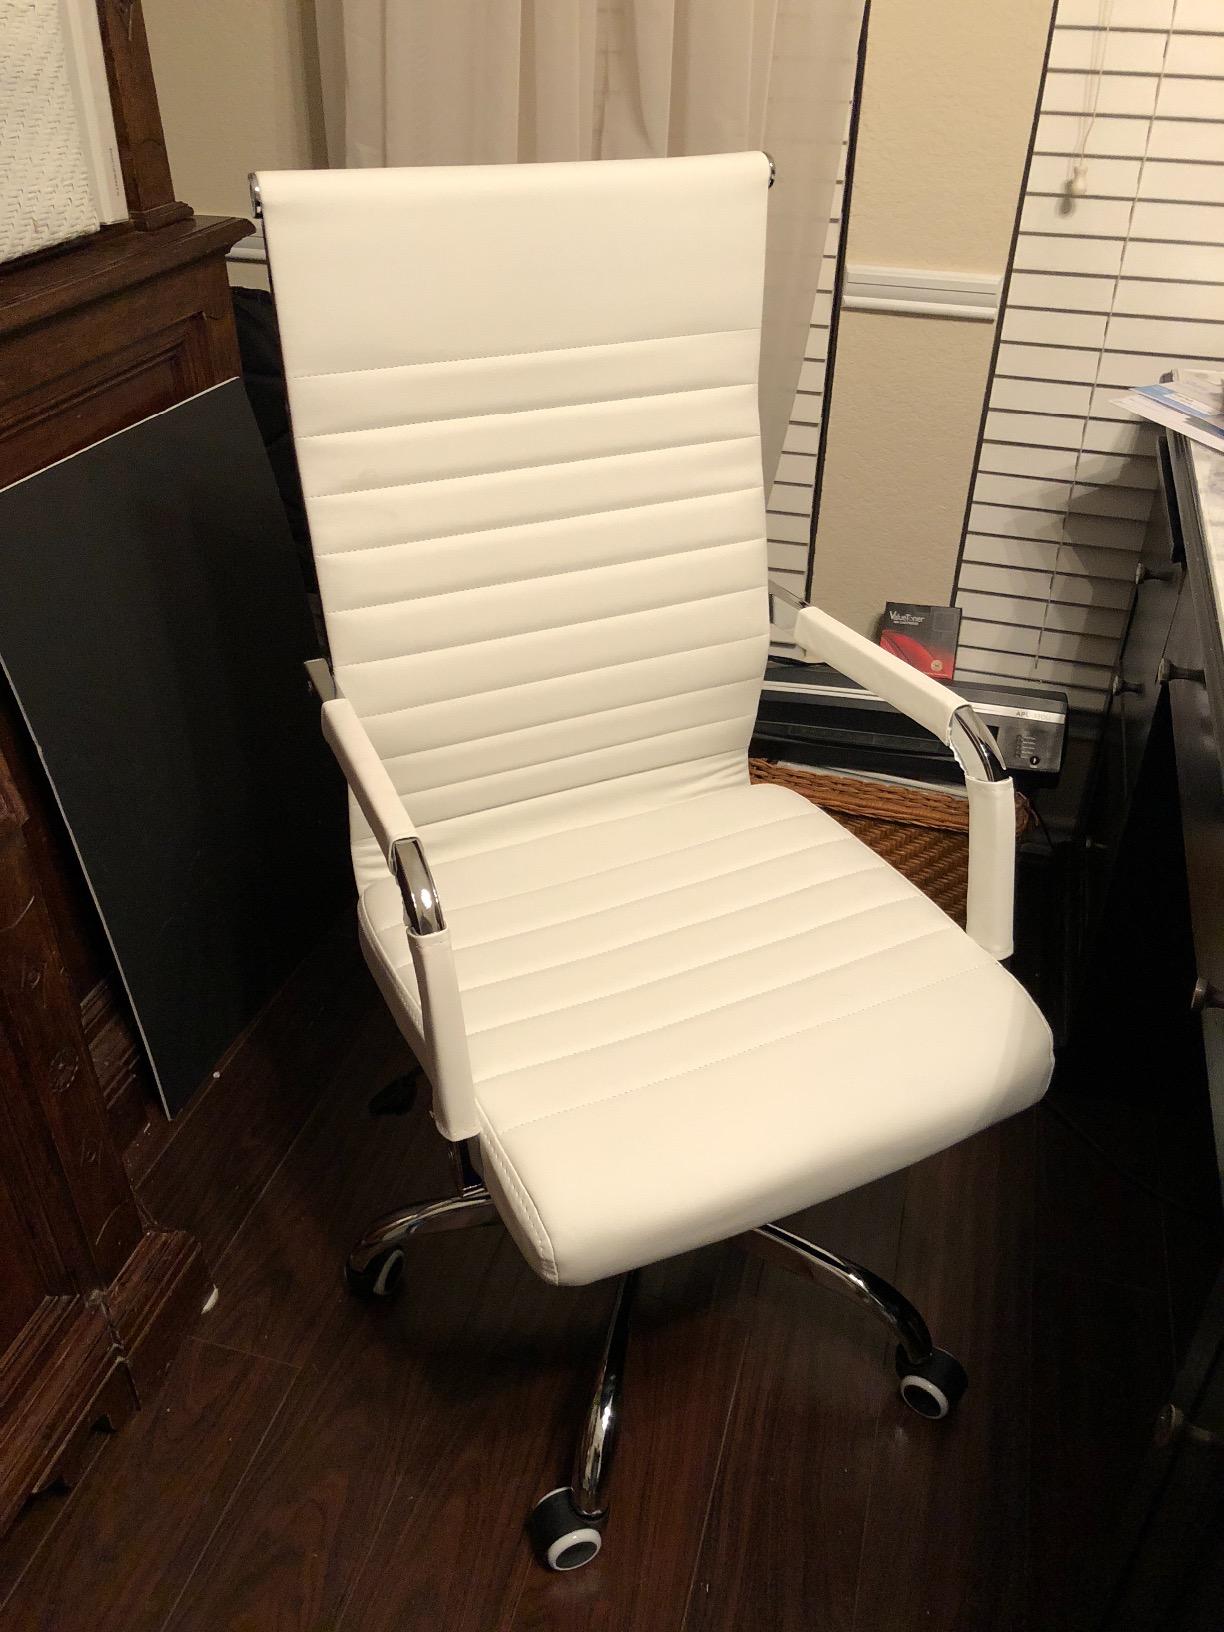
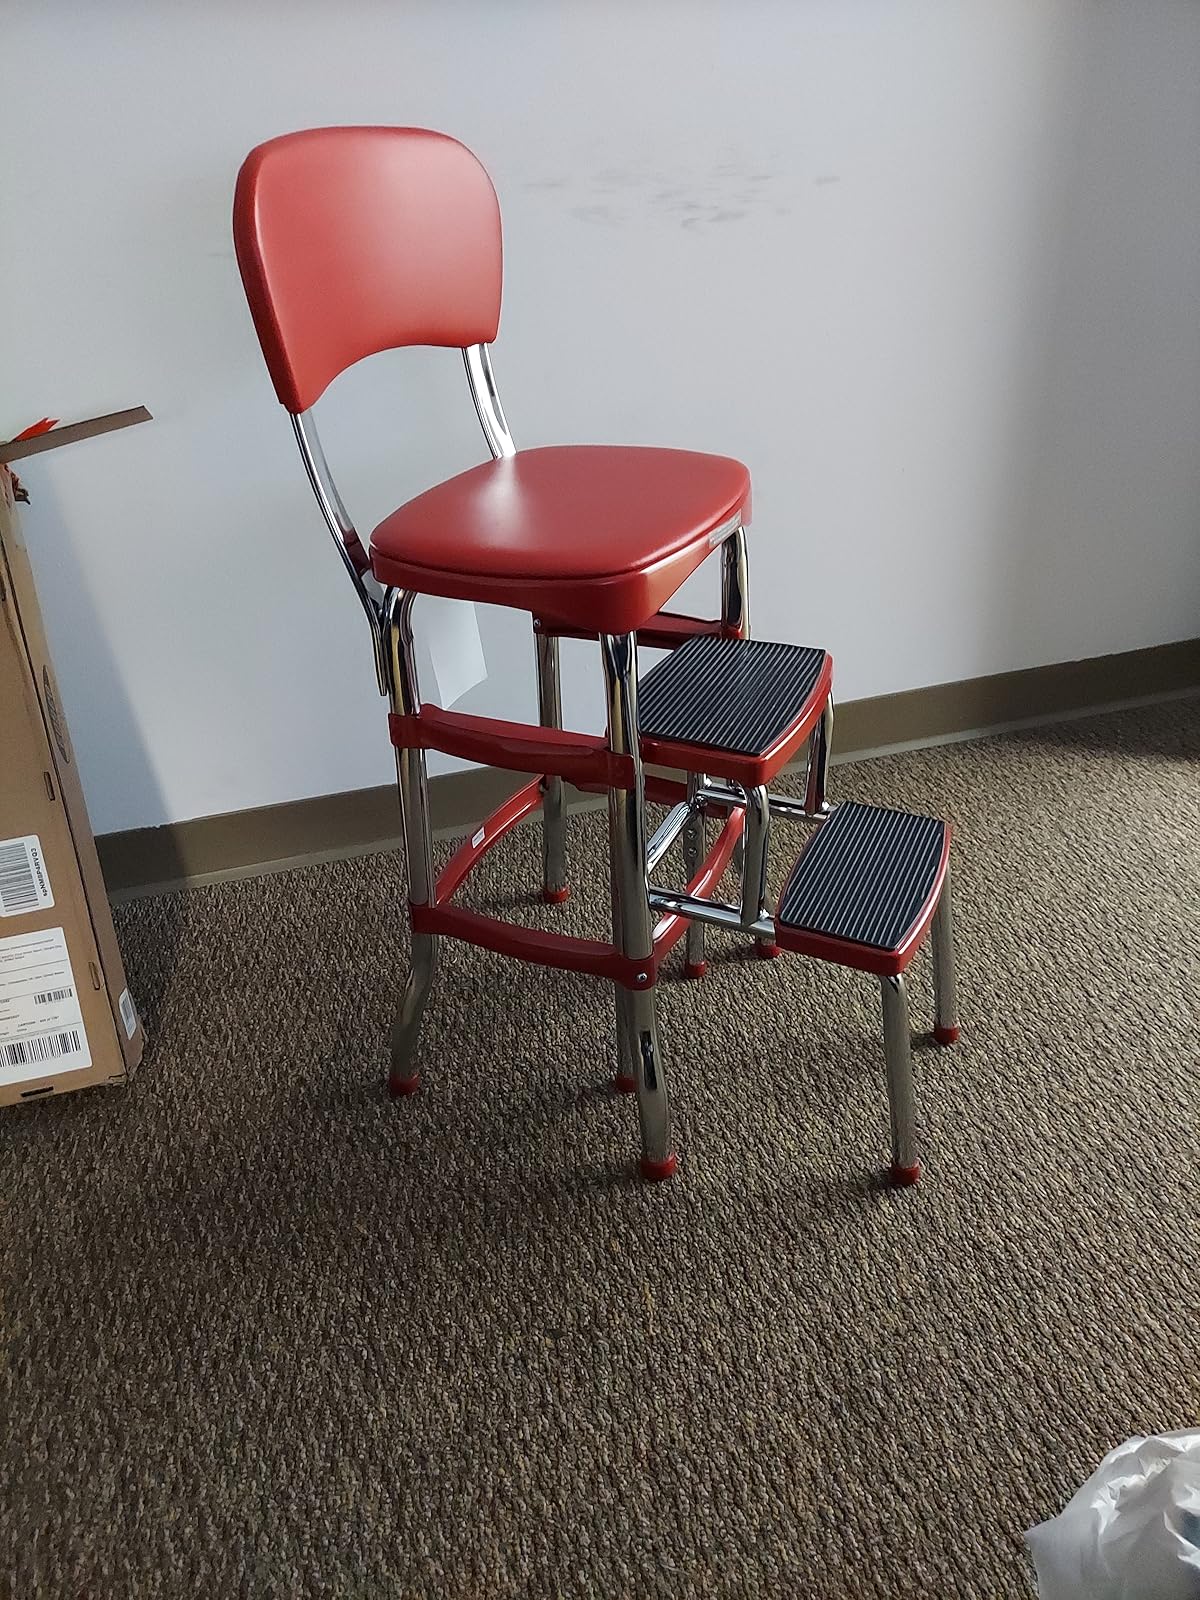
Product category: items_chair
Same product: no